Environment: real
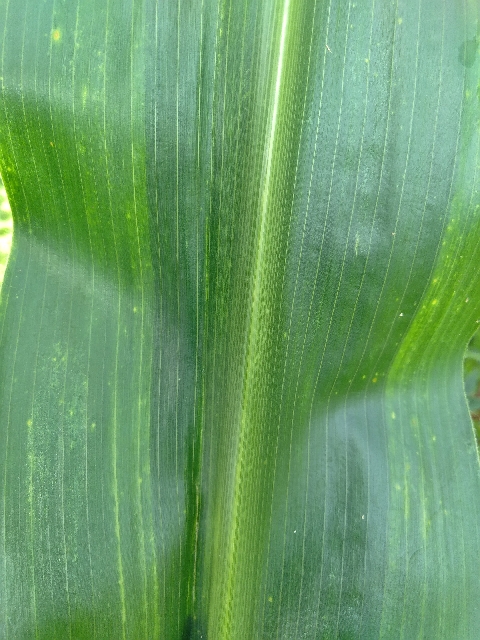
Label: lethal_necrosis